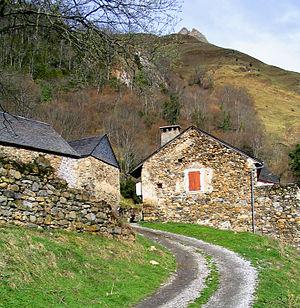
Listo est un hameau de Louvie-Soubiron dans les Pyrénées-Atlantiques.